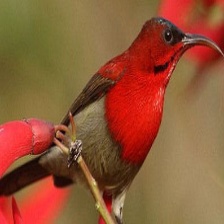
Species: CRIMSON SUNBIRD
Scientific name: AETHOPYGA SIPARAJA